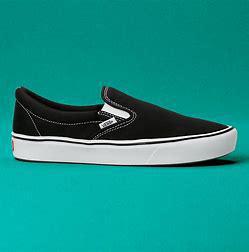
Brand: Vans
Model: Comfycush Slip On